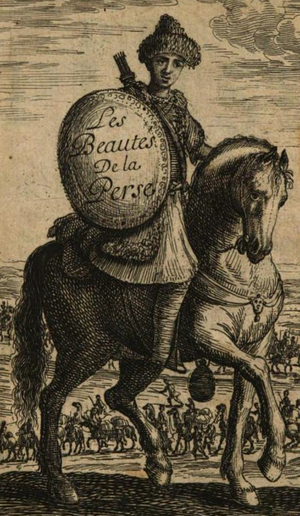
Gravure dessinée par André Daulier Deslandes, tirée de son livre
André Daulier Deslandes est un auteur français connu pour son ouvrage Les Beautés de la Perse, ou la description de ce qu'il y a de plus curieux dans ce royaume, avec la carte et les dessins faits sur les lieux, qui est réputé pour sa description de la Perse séfévide durant les années 1664-1665. Il est aussi connu pour avoir été le premier seigneur de Terrebonne, et il est donc considéré comme le fondateur de cette seigneurie.
La seigneurie de Terrebonne était un fief issu du régime seigneurial de la Nouvelle-France. Elle avait été concédée à André Daulier Deslandes par la Compagnie des Indes occidentales en 1673 puis a été abolie par le gouvernement du Canada-Uni en 1854. Son chef-lieu était Terrebonne. Le dernier manoir seigneurial, construit à la demande de Sophie Raymond Masson, abrite de nos jours le Collège Saint-Sacrement.